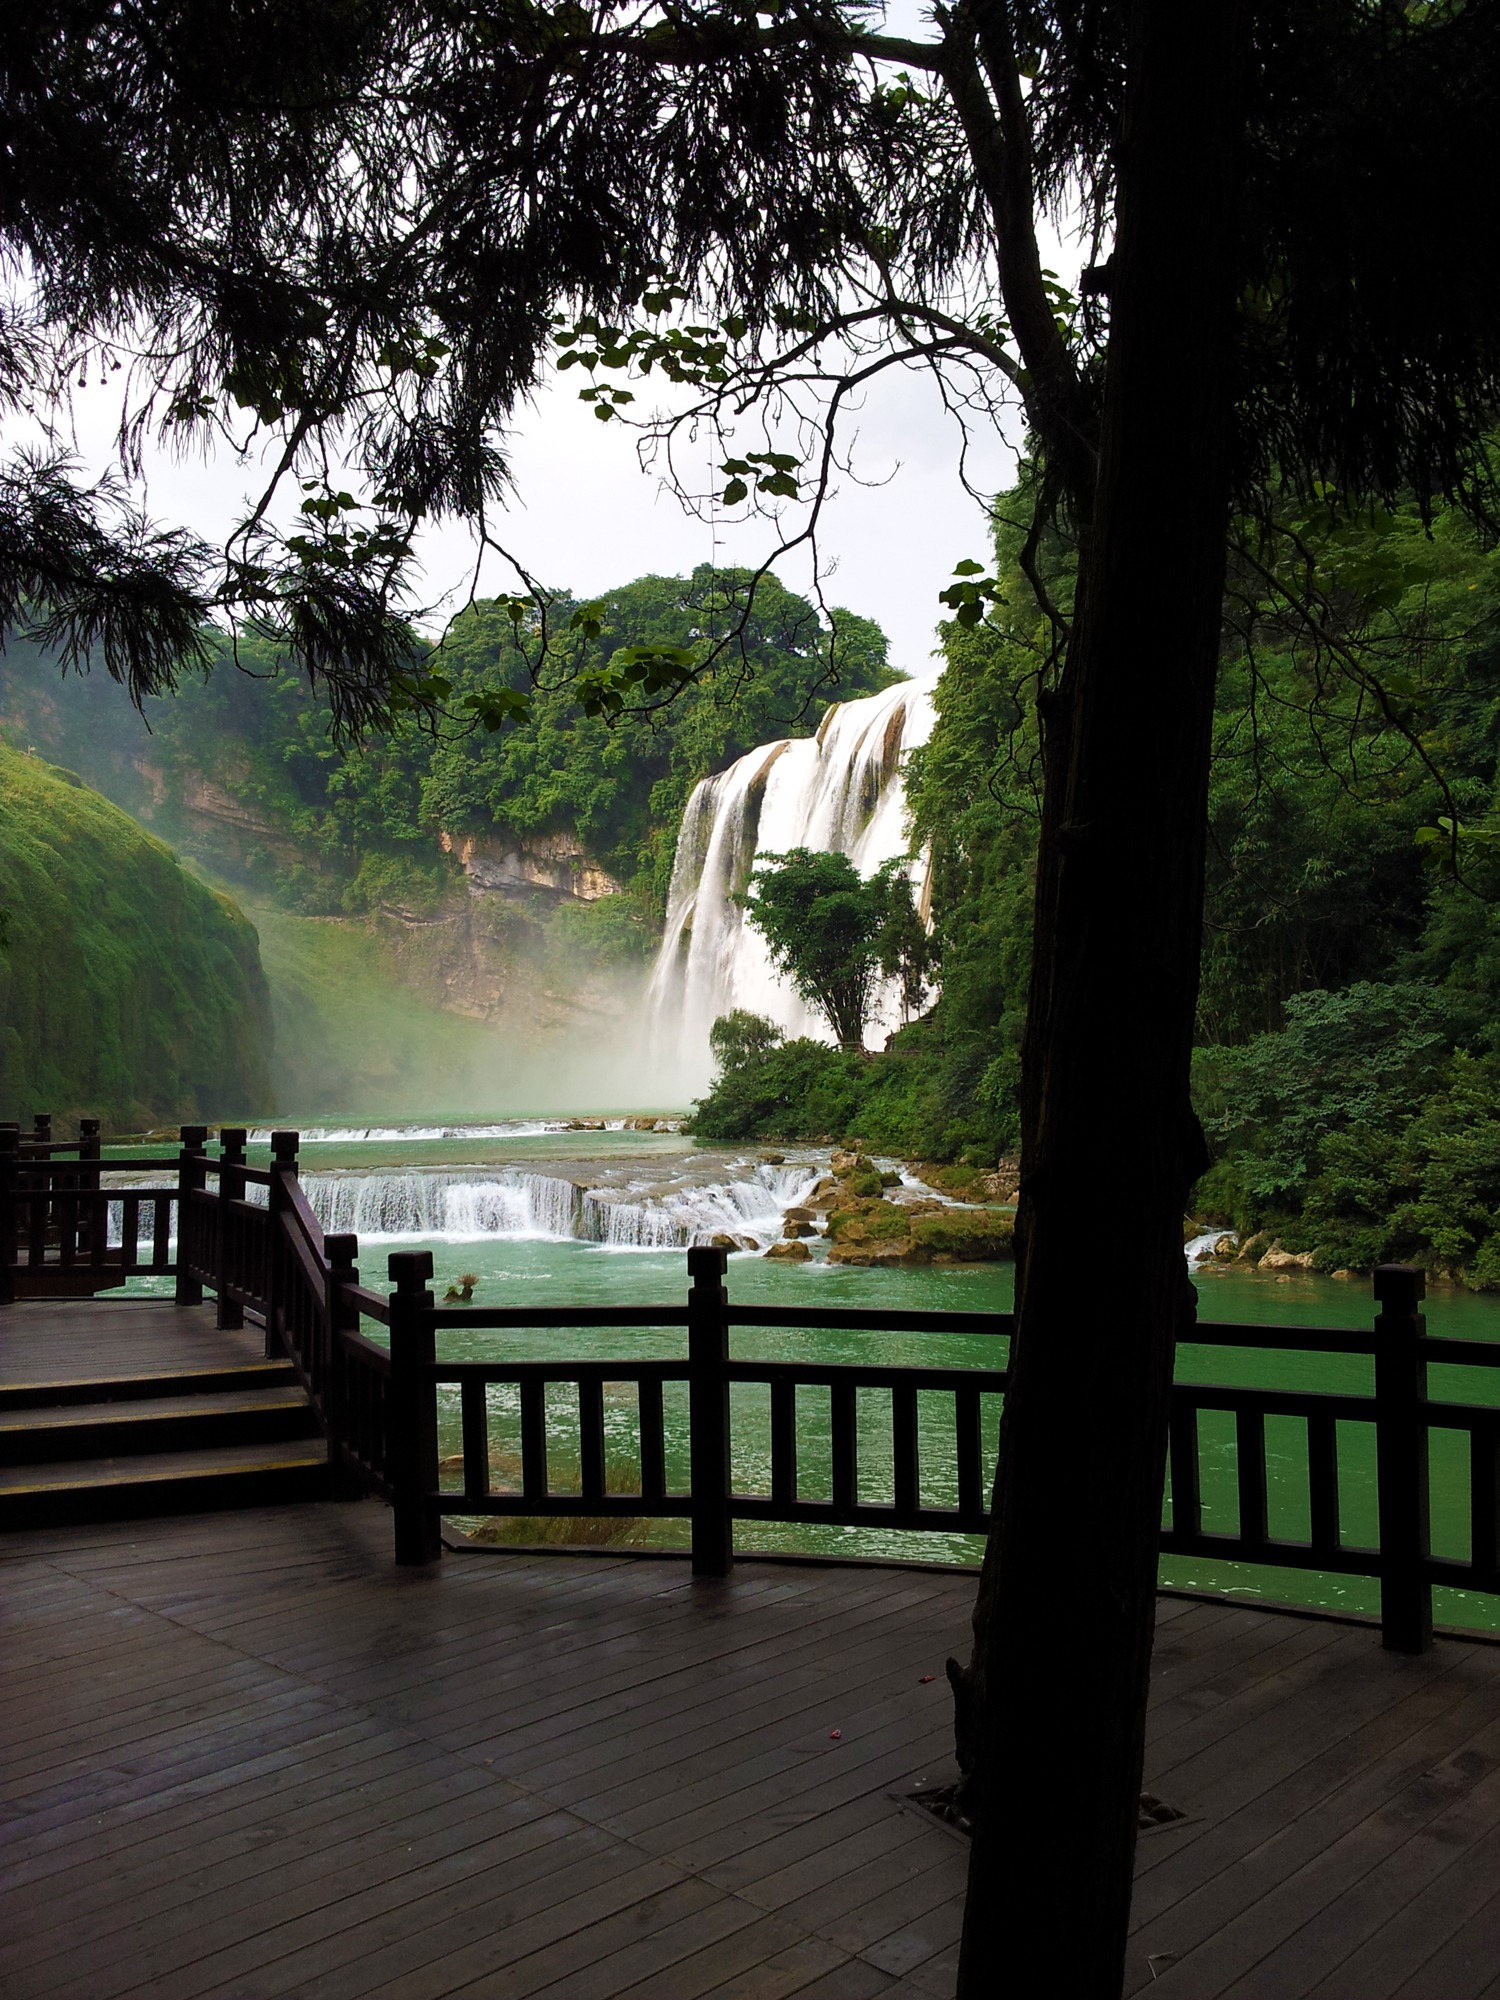
landscape, tree, water, nature, waterfall, countryside, sunlight, morning, river, travel, cascade, reflection, flowing, scenic, park, asia, china, destination, guiyang, huang guo shu, yellow tree waterfall